Ali Bastian

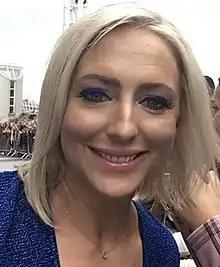
Bastian in 2019

Alexandra Louise Bastian (born 27 February 1982) is an English actress, known for her roles as Becca Dean in the Channel 4 soap opera "Hollyoaks", Sally Armstrong in the ITV drama series "The Bill" and Becky Clarke in the BBC soap opera "Doctors". She has also competed in the seventh series of "Strictly Come Dancing".